Landscape painting

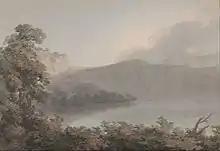
Watercolour in the English tradition, John Robert Cozens, "Lake of Vico Between Rome and Florence", c. 1783

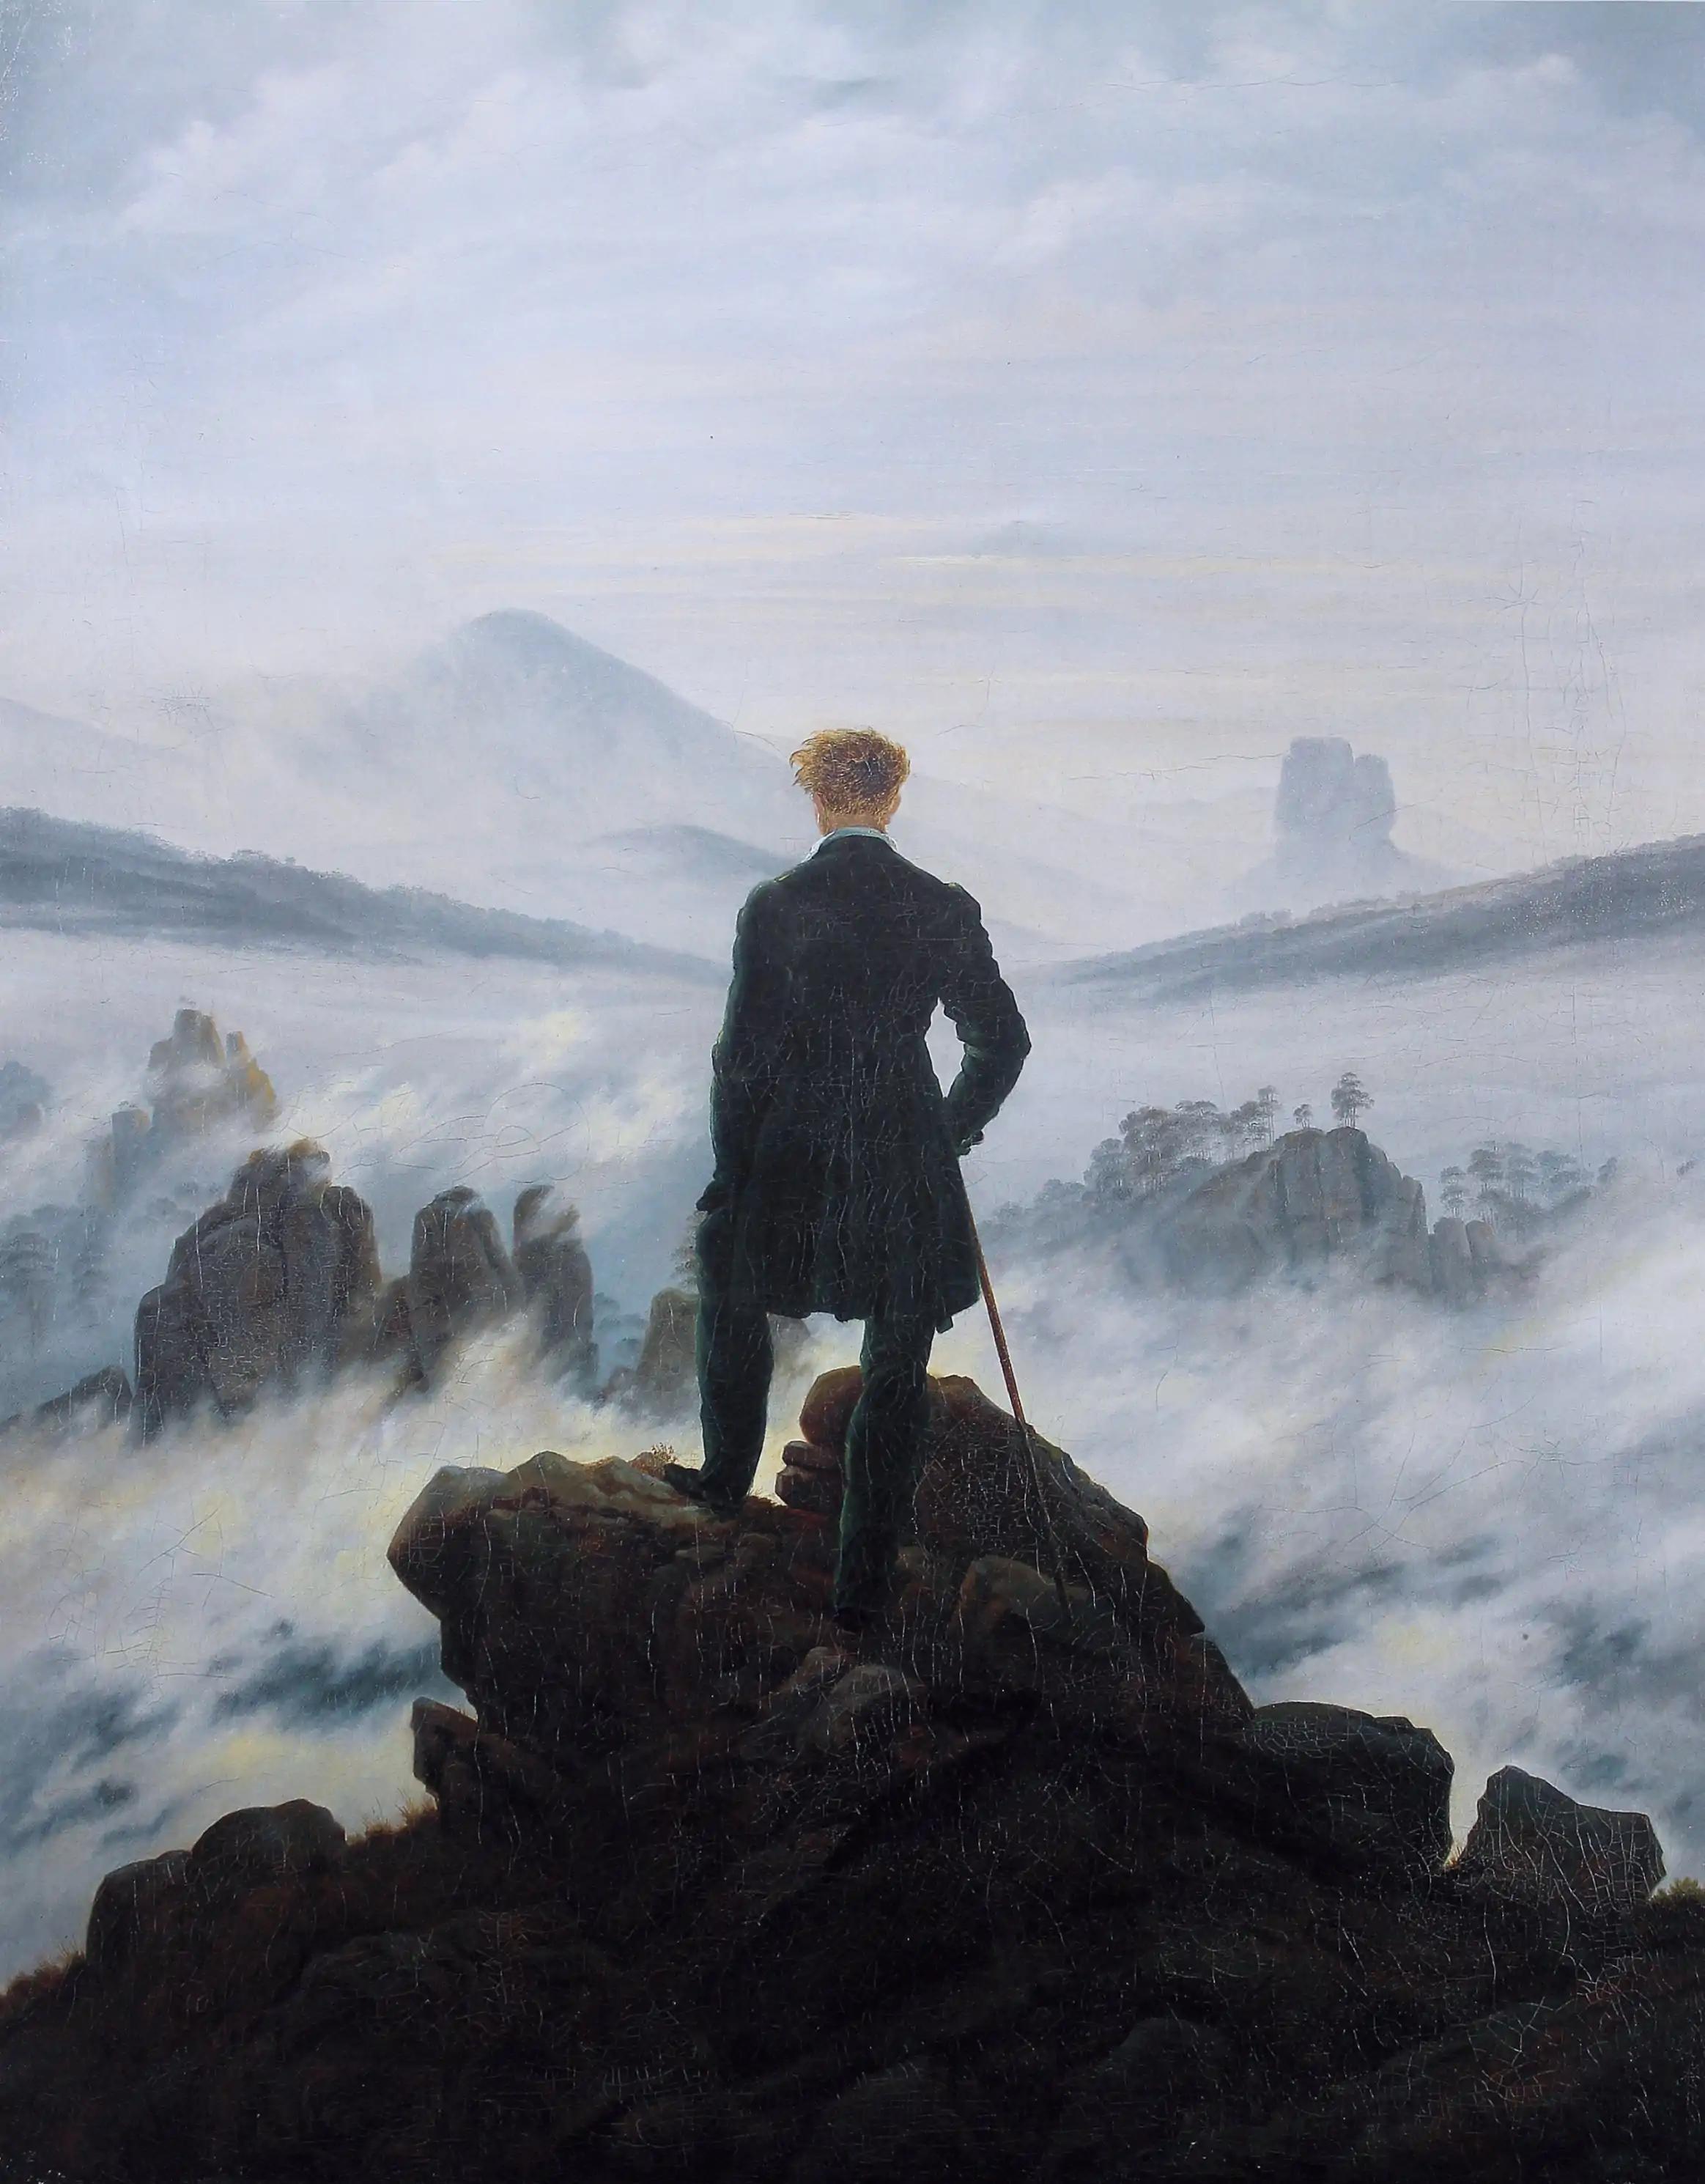
Caspar David Friedrich, "Wanderer above the Sea of Fog", 1818. A classic image of German Romanticism.

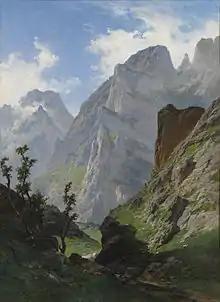
Carlos de Haes, "Los Picos de Europa", 1876

The popularity of exotic landscape scenes can be seen in the success of the painter Frans Post, who spent the rest of his life painting Brazilian landscapes after a trip there in 1636–1644. Other painters who never crossed the Alps could make money selling Rhineland landscapes, and still others for constructing fantasy scenes for a particular commission such as Cornelis de Man's view of Smeerenburg in 1639.